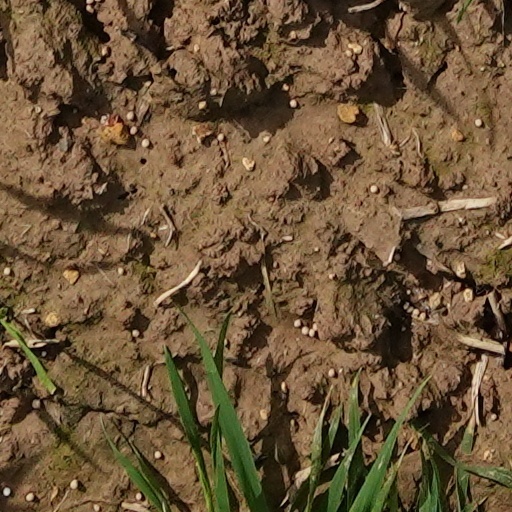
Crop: wheat